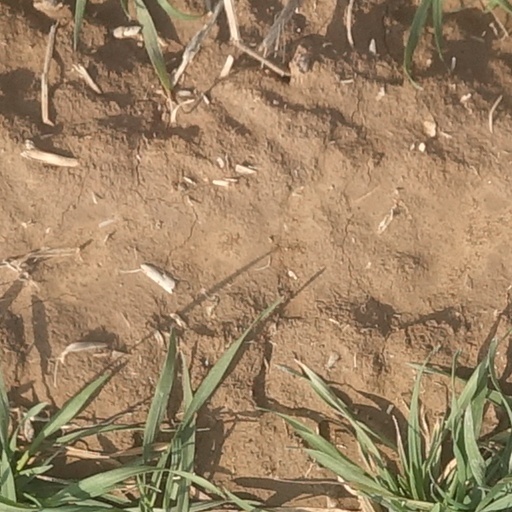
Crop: wheat